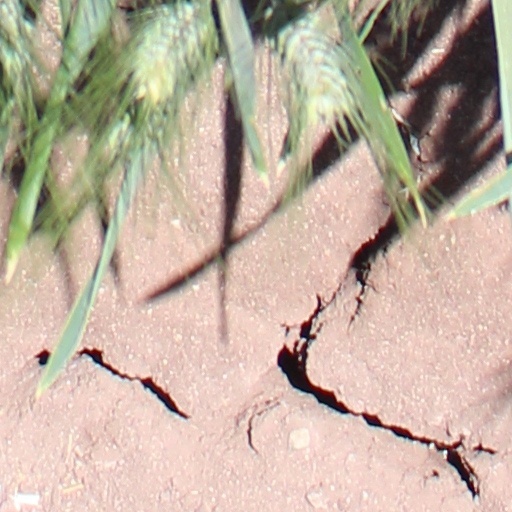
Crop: wheat